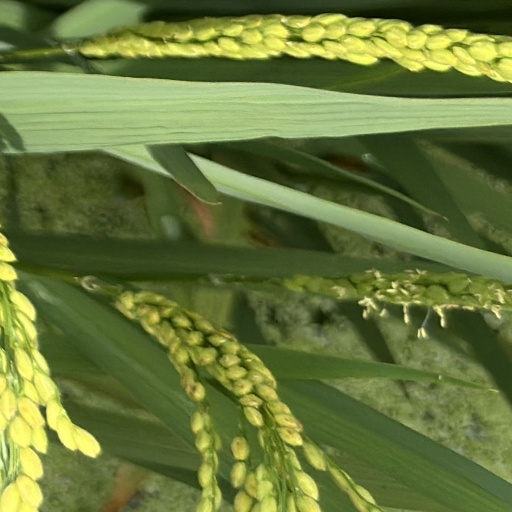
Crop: rice